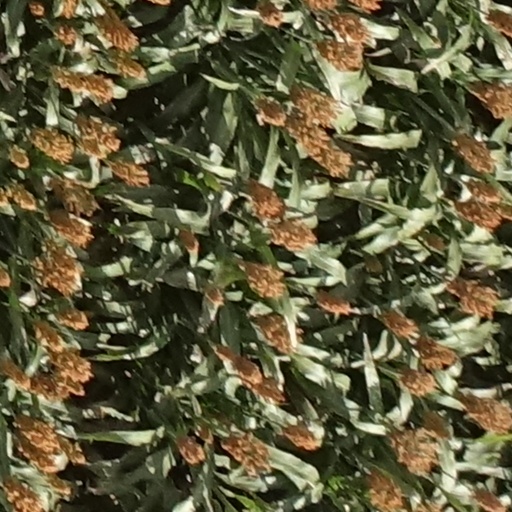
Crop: sorghum